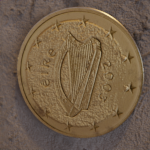
Coin value: 50cents
Country: ie
Edition: standard